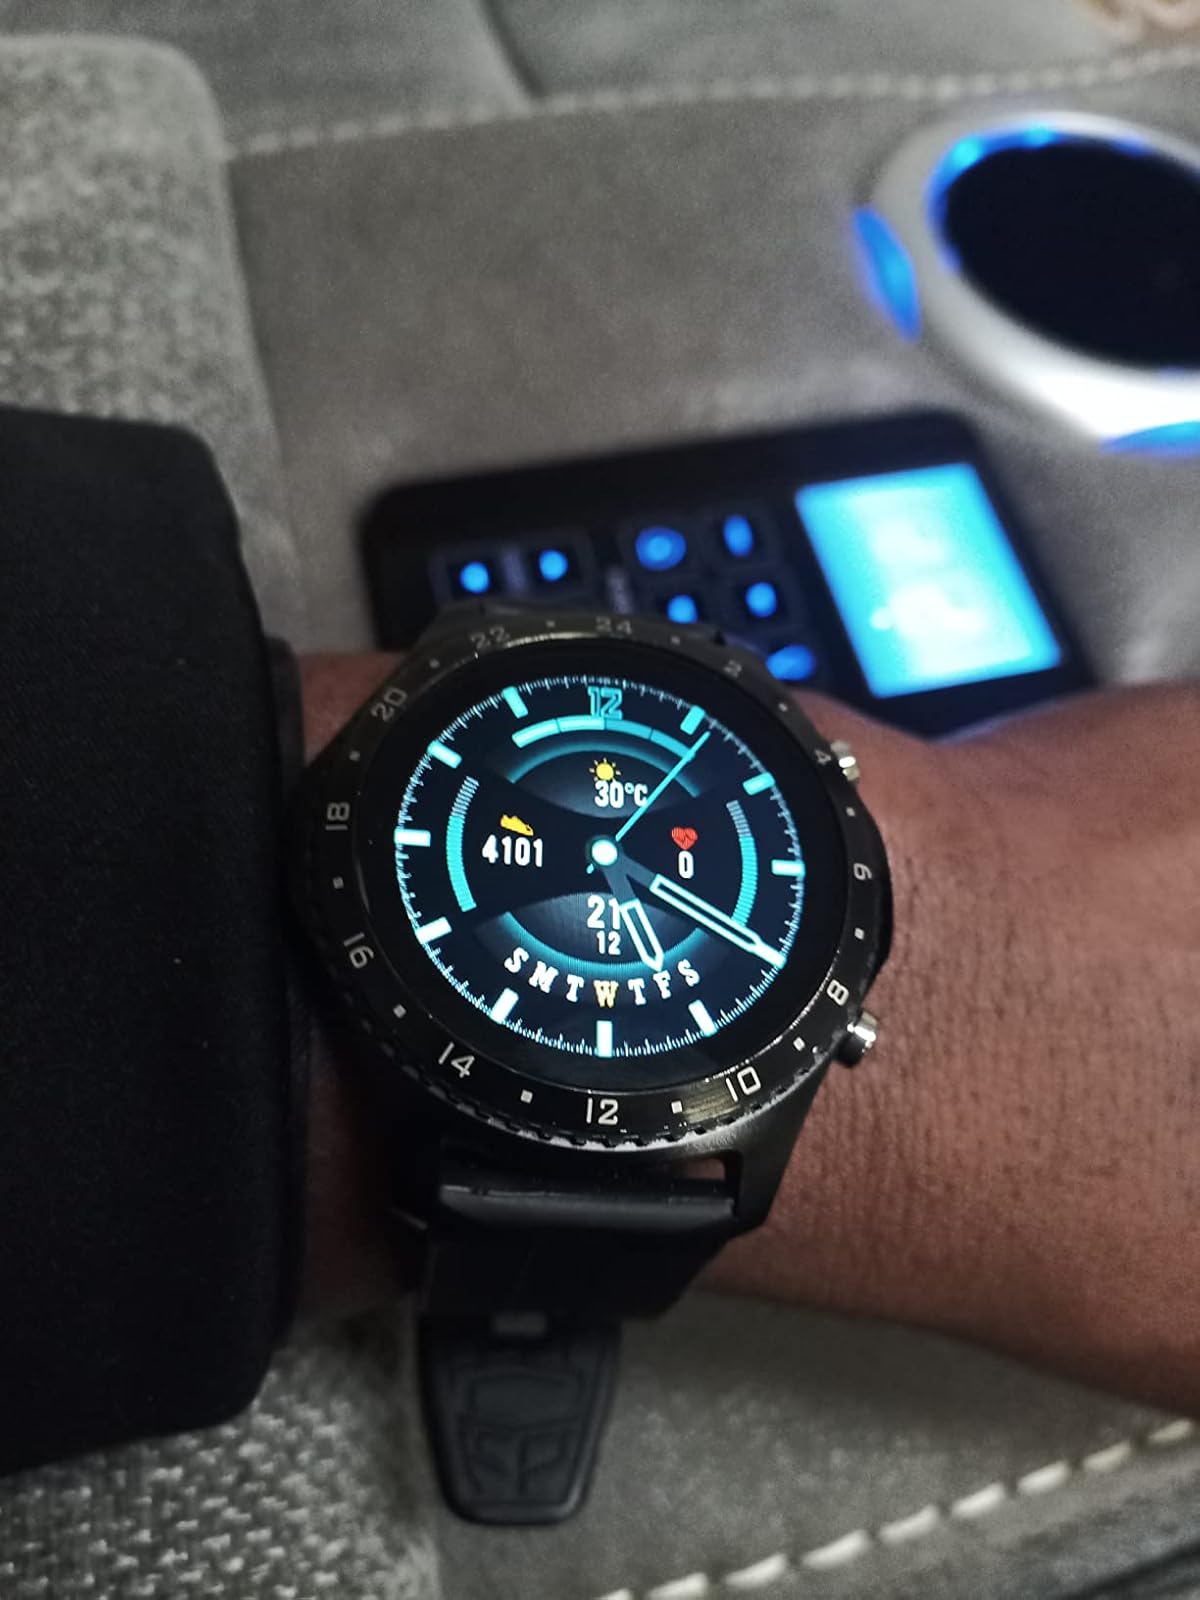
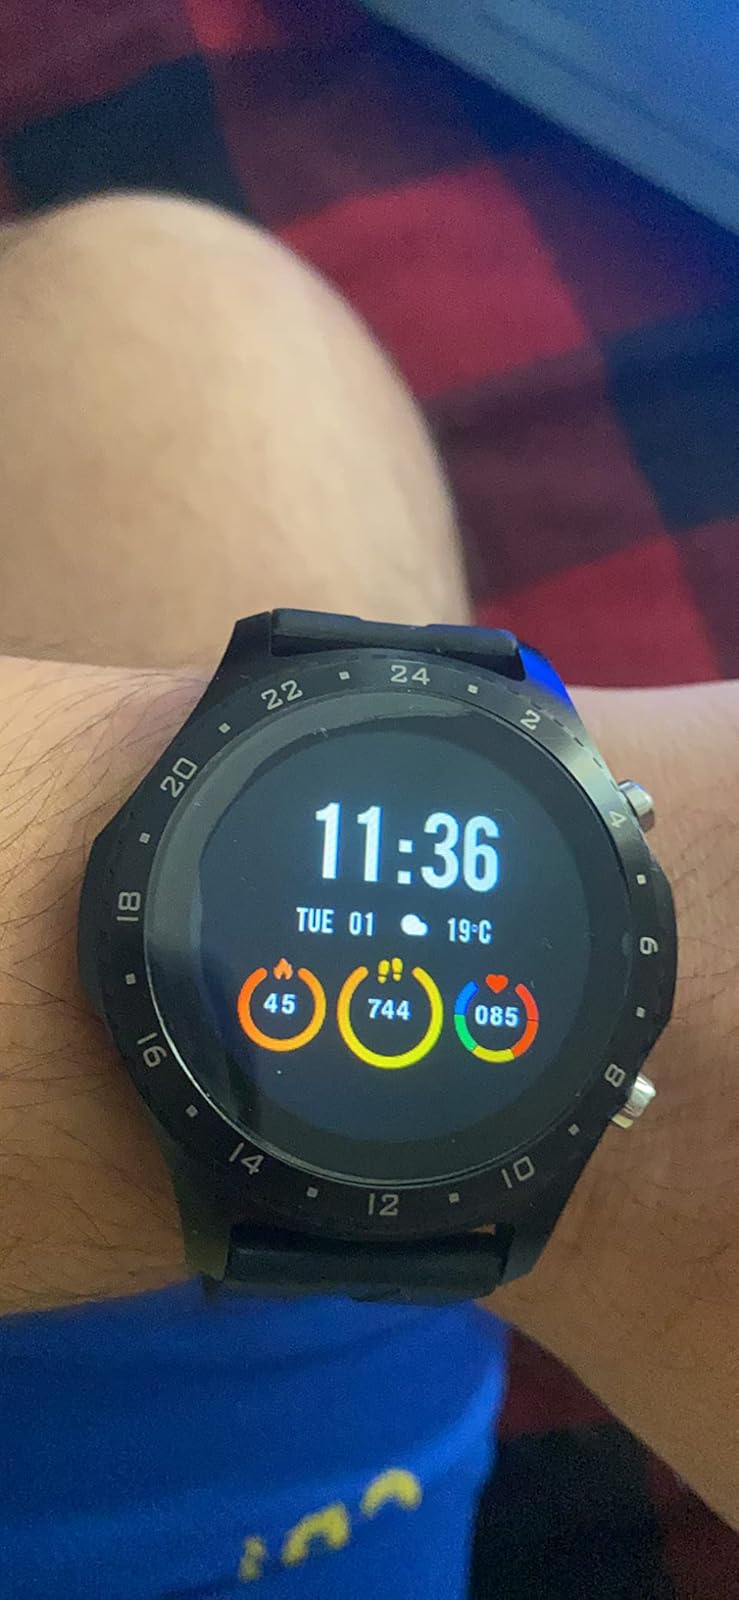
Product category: smartwatch
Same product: yes